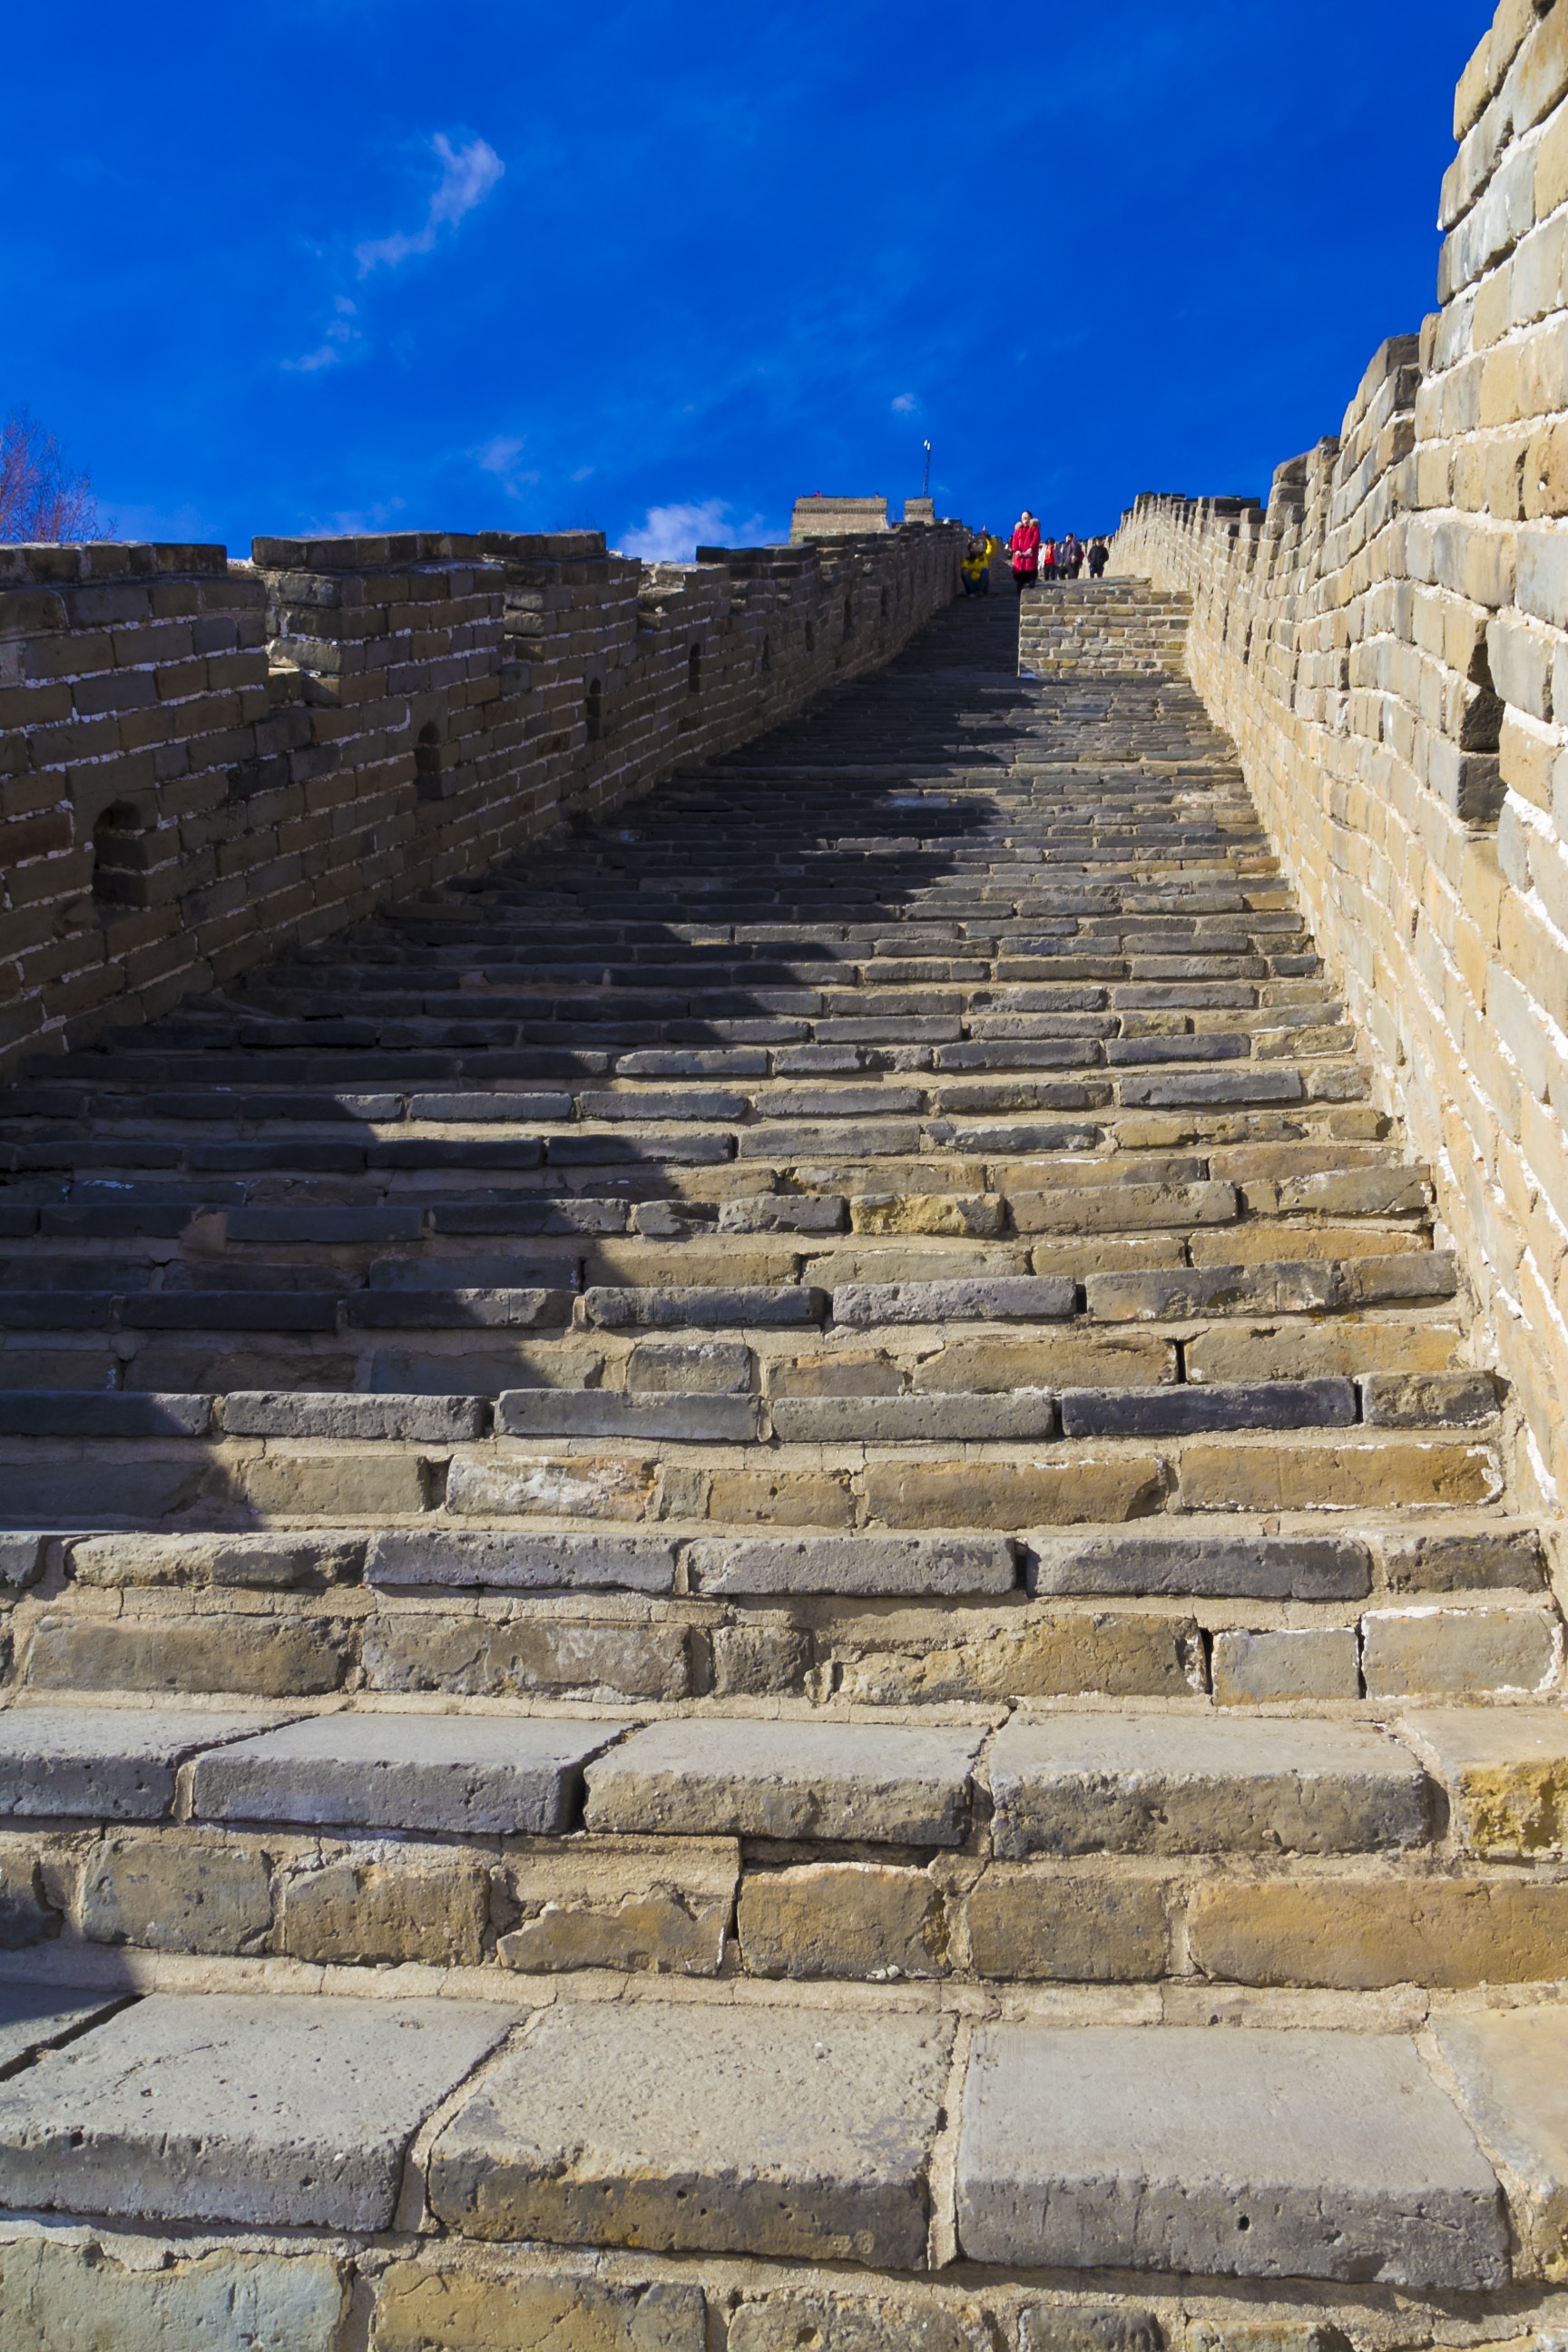
rock, mountain, winter, structure, building, wall, monument, landmark, fortification, terrain, blue sky, amphitheatre, geology, temple, beijing, mountains, ruins, badlands, china, the scenery, the great wall, archaeological site, unesco world heritage site, historic site, the city walls, ancient history, maya civilization